Michael IV the Paphlagonian

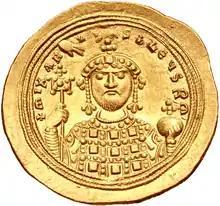
"Histamenon" of Michael IV.

In 1034 Michael ordered the arrest of Constantine Dalassenos on suspicion of treason, accused of fomenting insurrection at Antioch. In 1037 Zoë conspired to have John the Eunuch poisoned. In 1038 Michael's brother, Constantine, suppressed an uprising of the armies in Anatolia. In 1040 a conspiracy involved the priest Michael Keroularios, who became a monk to save his life and was elected Patriarch of Constantinople under Michael's successor. During the Bulgarian uprising of 1040, John the Eunuch arrested suspected plotters in Anatolia and Constantinople who were hoping to take advantage of the turmoil but was unable to capture the Strategos (military governor) of Theodosiopolis, who joined the rebellion and attempted to capture Thessalonica.